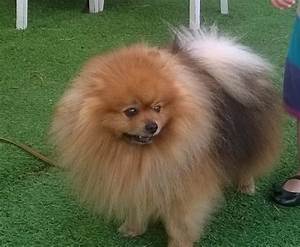
Label: cane